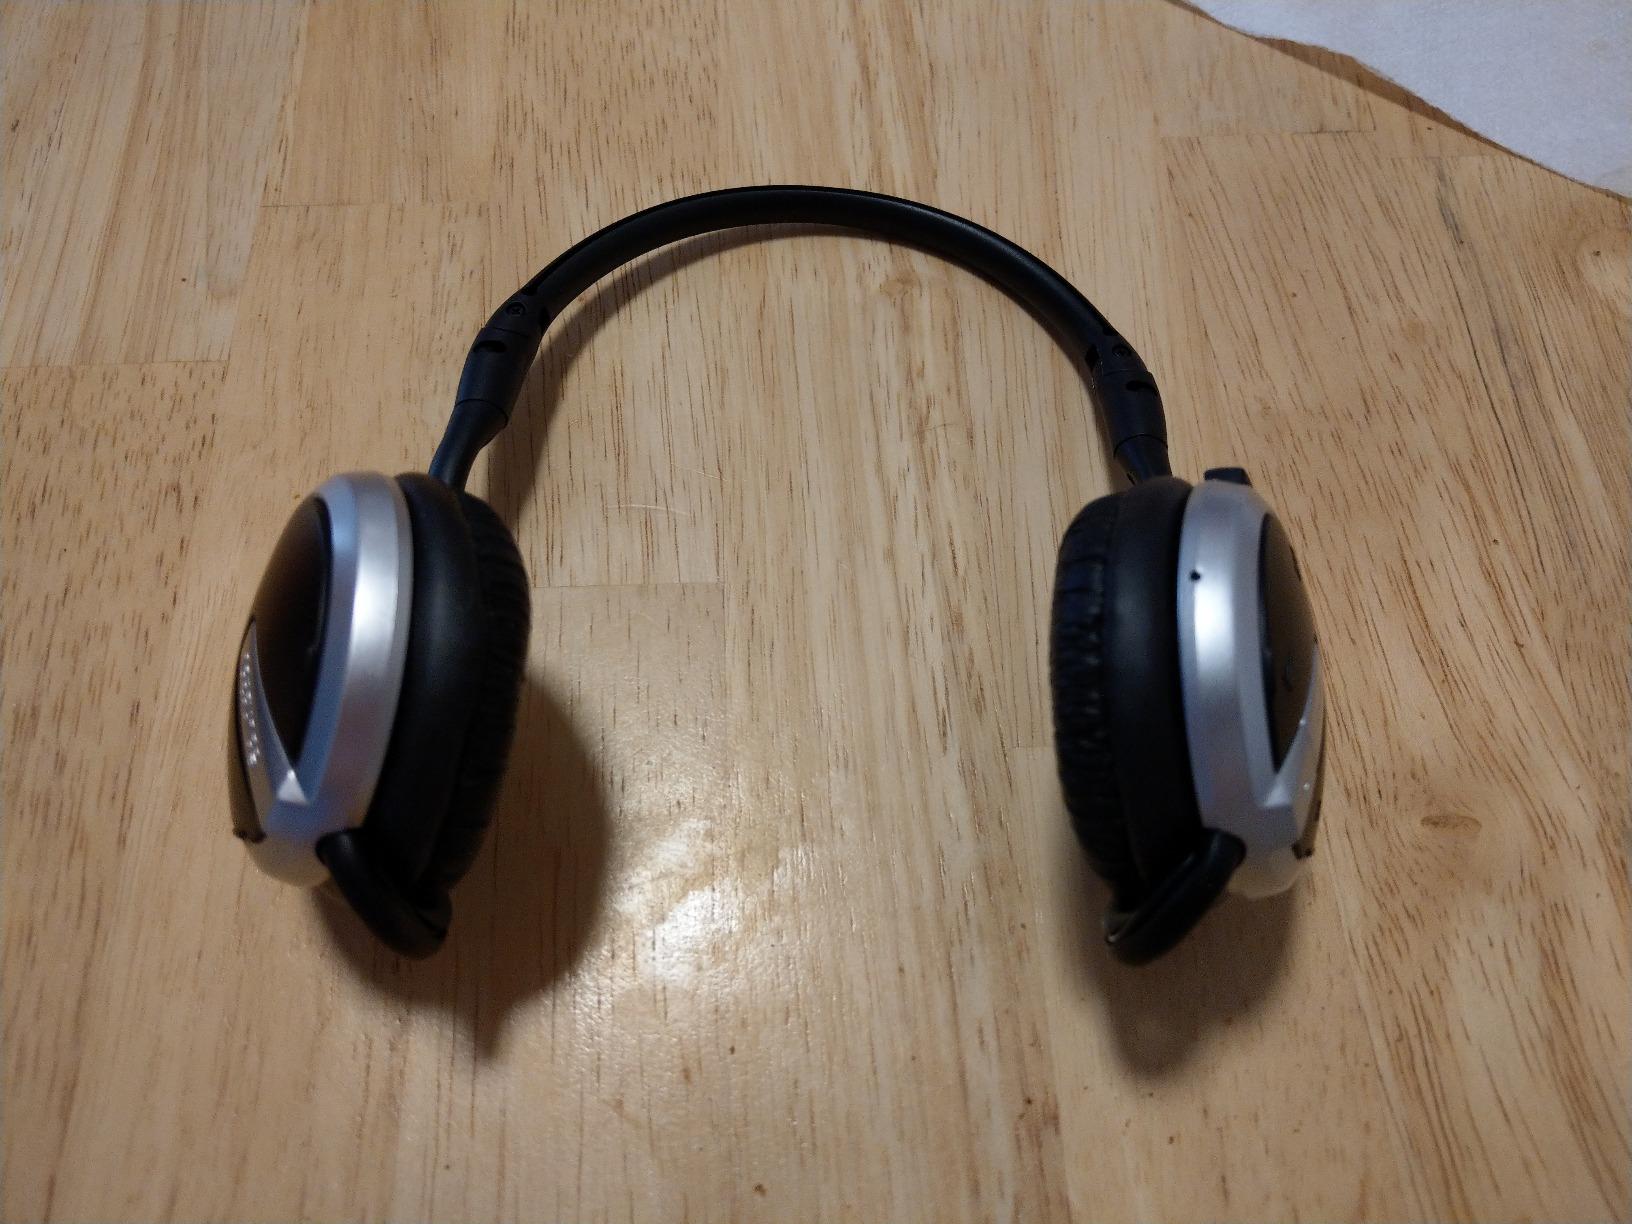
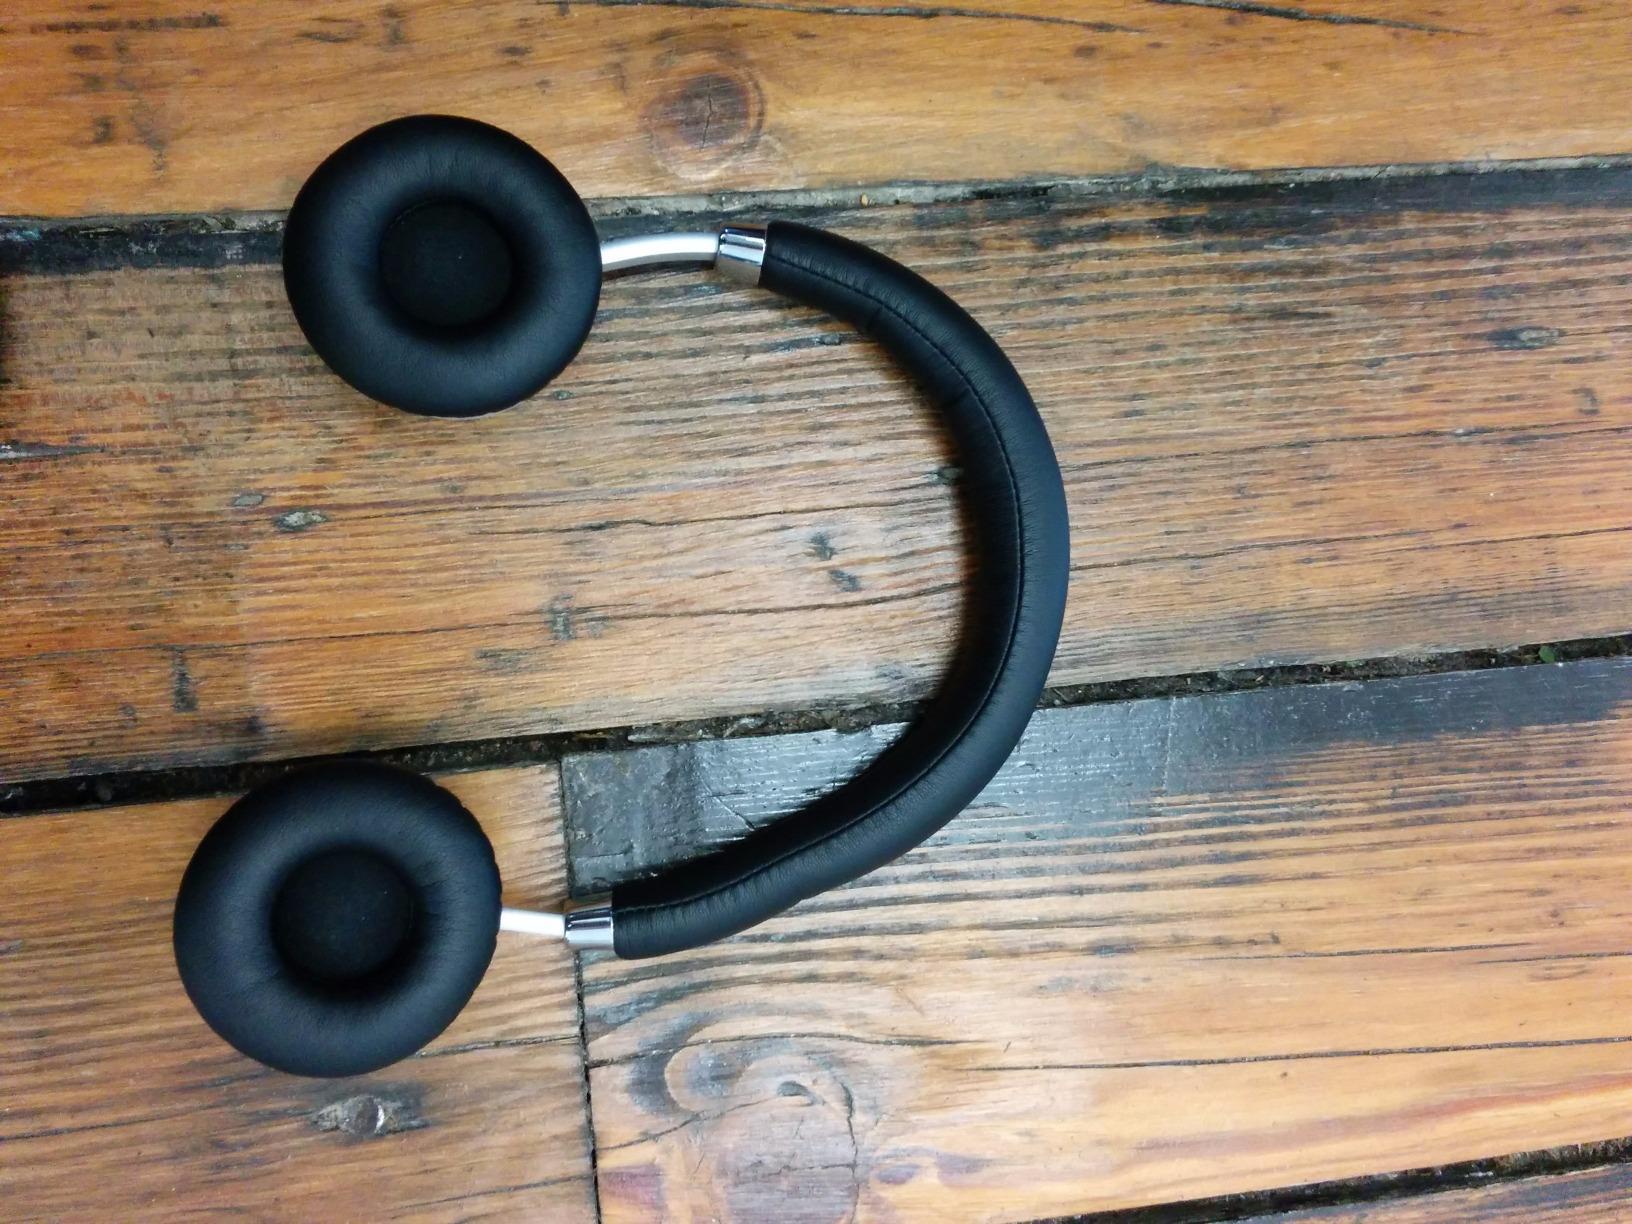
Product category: headphones
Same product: no